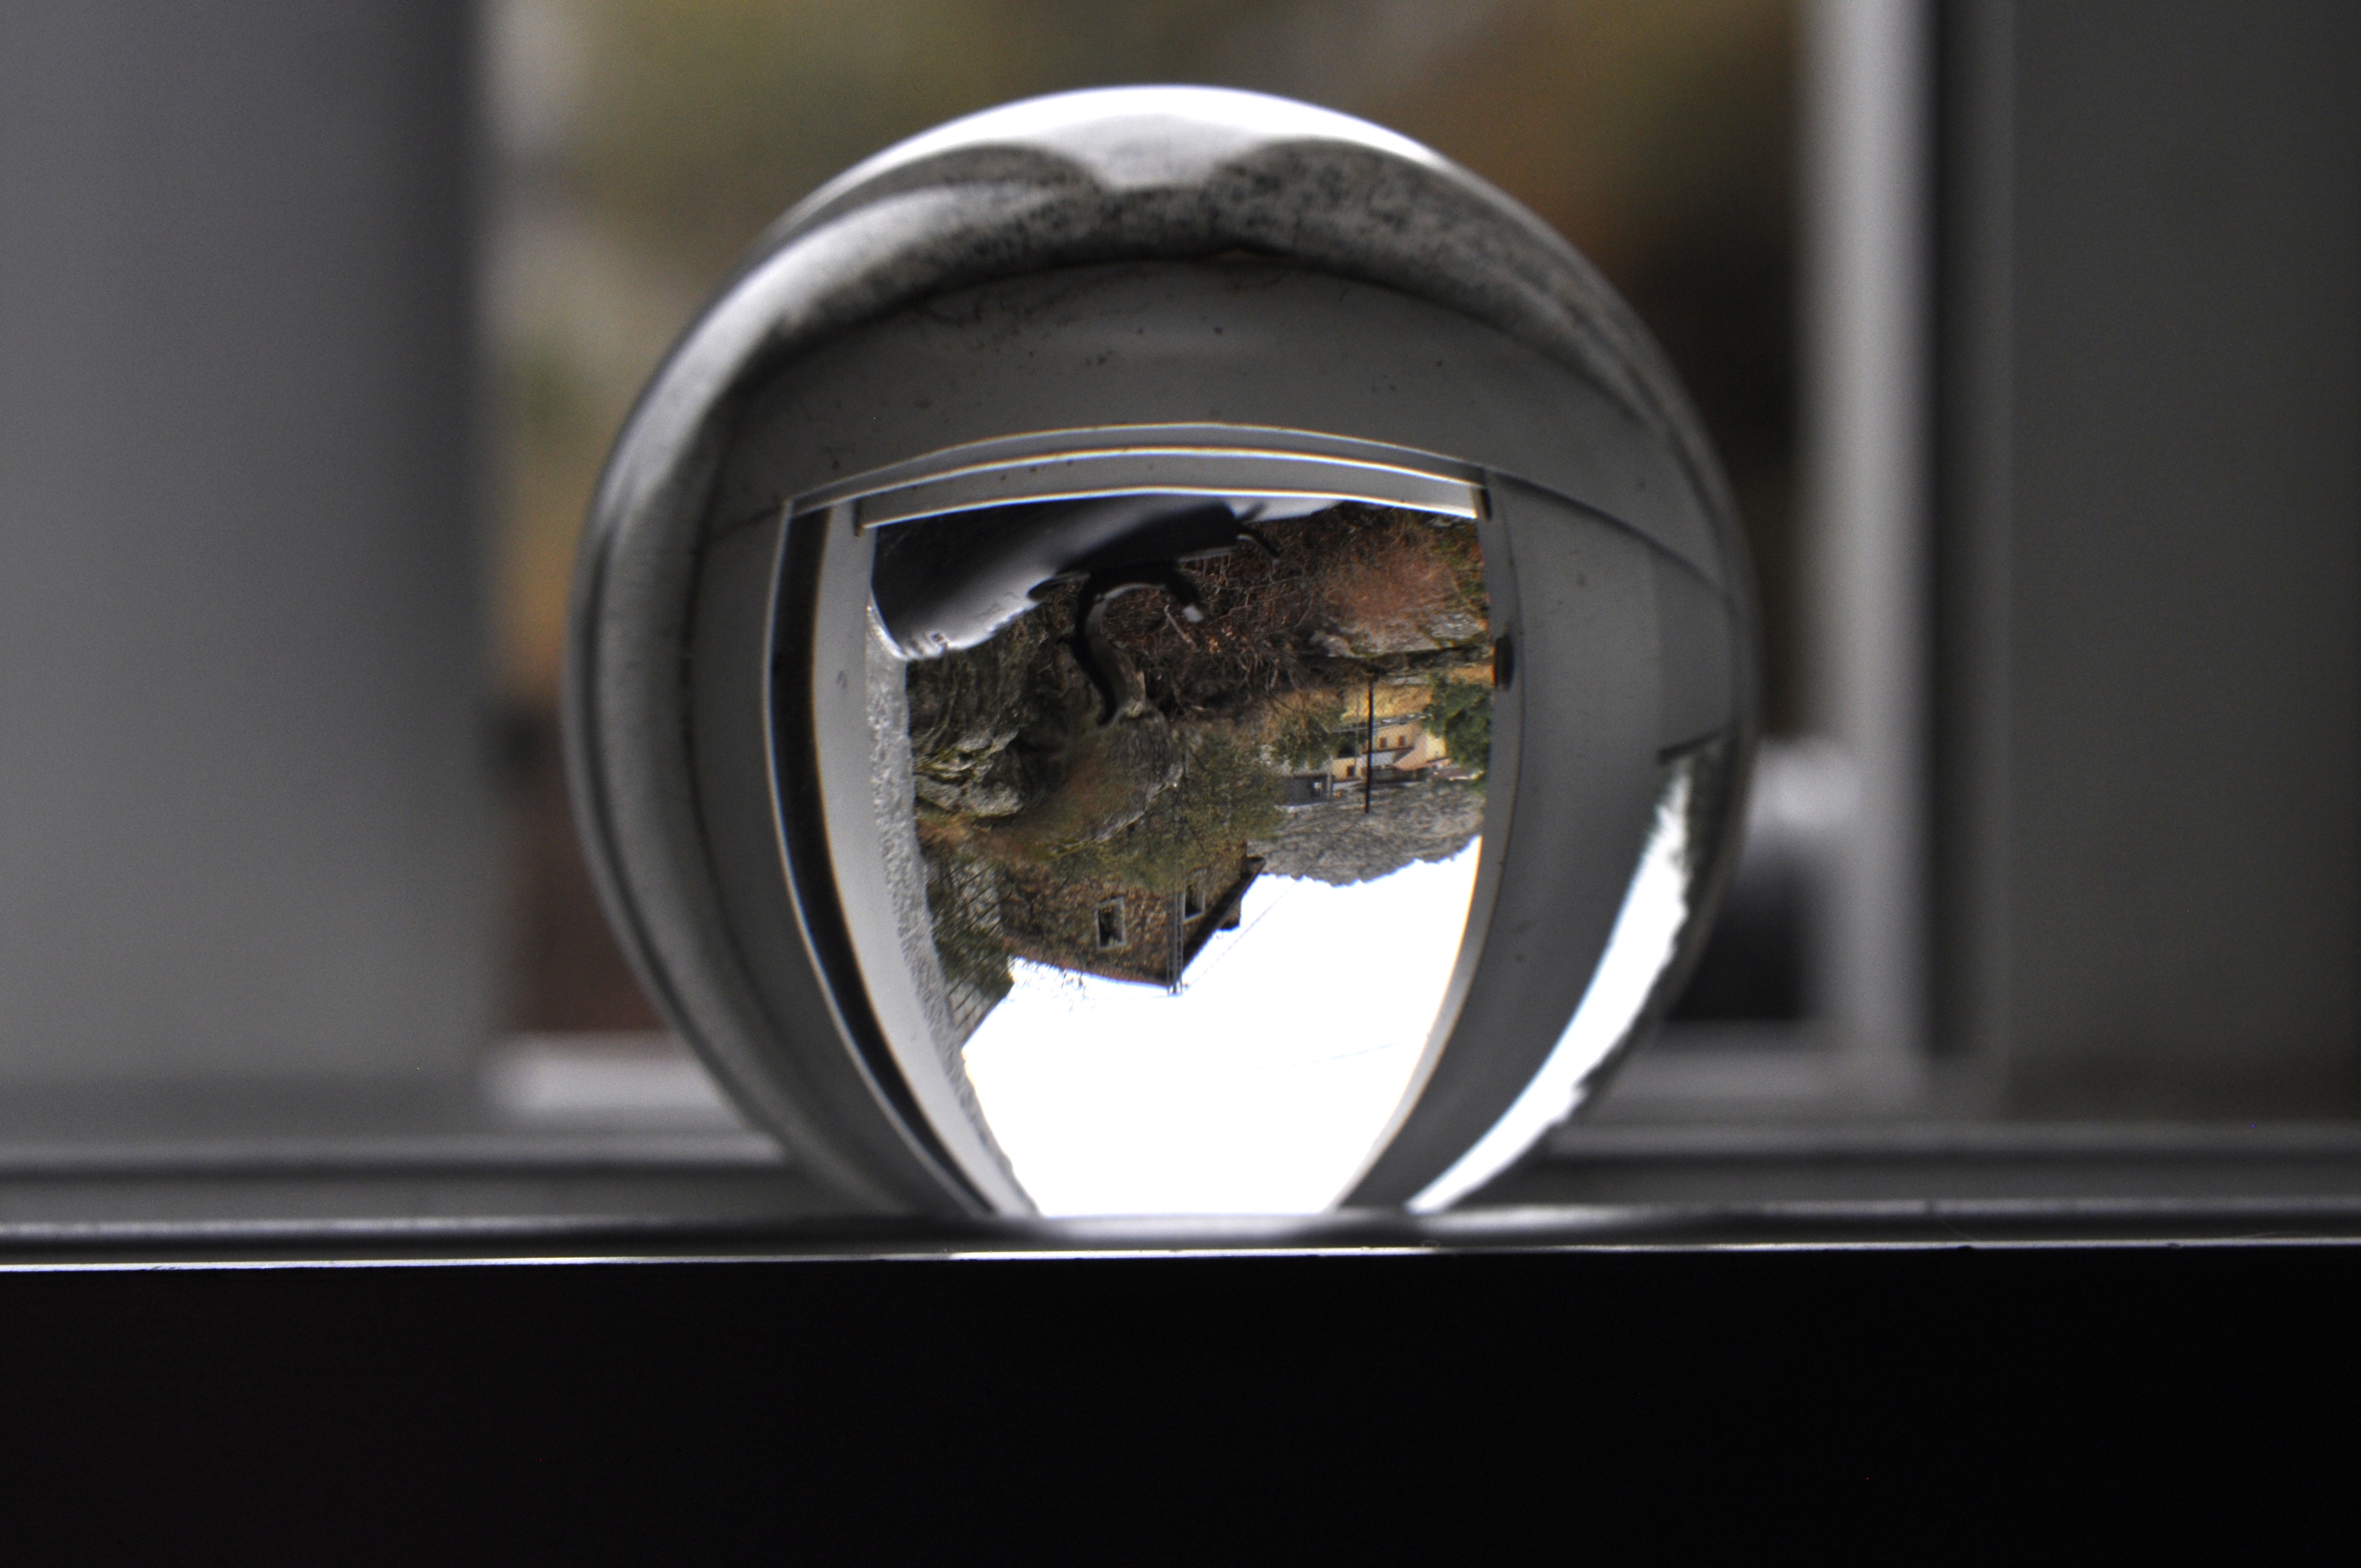
macro, automotive lighting, automotive design, water, motor vehicle, headlamp, door, door handle, automotive exterior, Tints and shades, auto part, personal luxury car, automotive mirror, circle, personal protective equipment, rim, glass, automotive wheel system, Automotive fog light, luxury vehicle, reflection, vehicle door, rear view mirror, security, window, art, darkness, macro photography, mirror